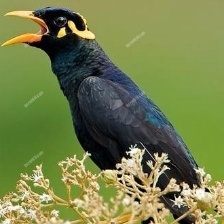
Species: ENGGANO MYNA
Scientific name: GRACULA ENGANENSIS